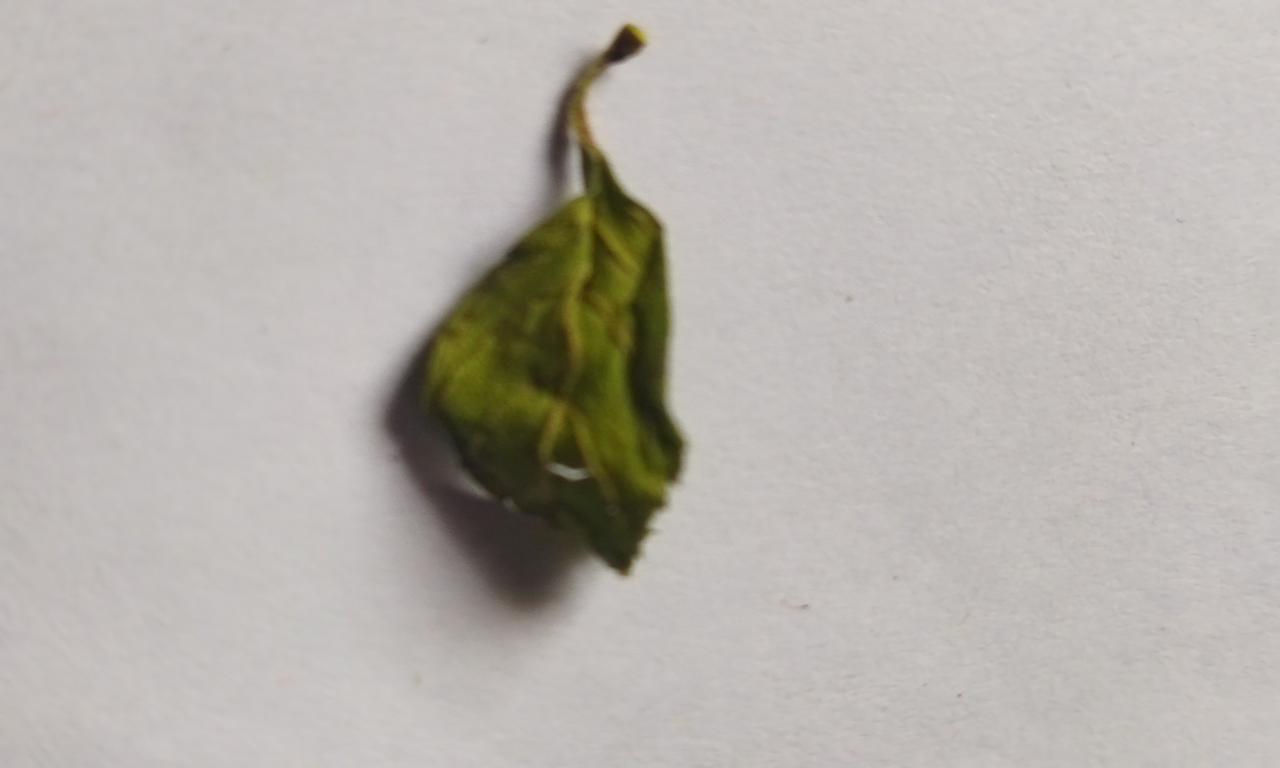
Label: Dried